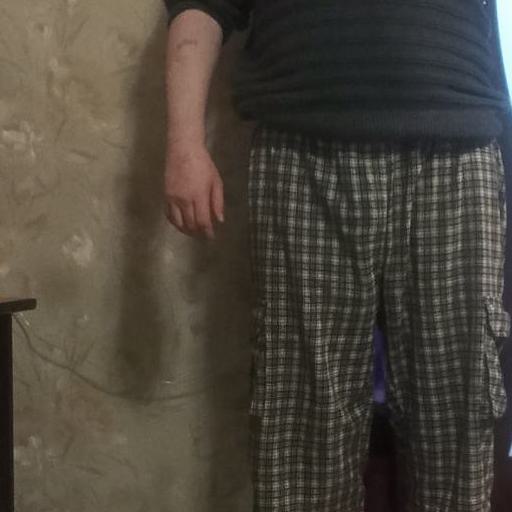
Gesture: no_gesture